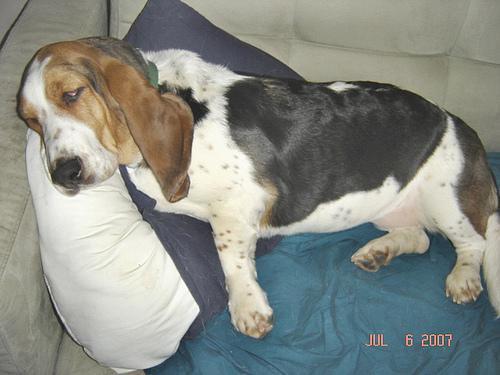
basset